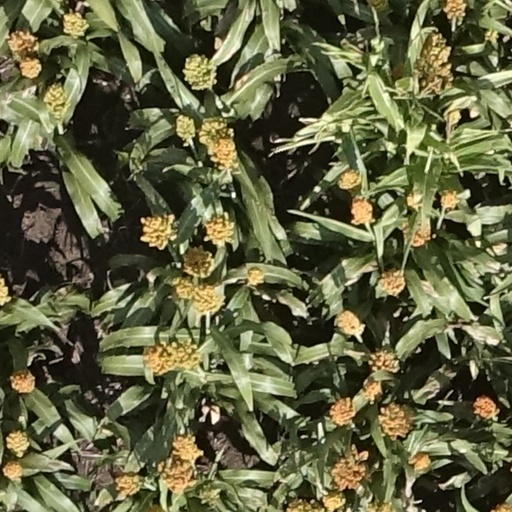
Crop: sorghum